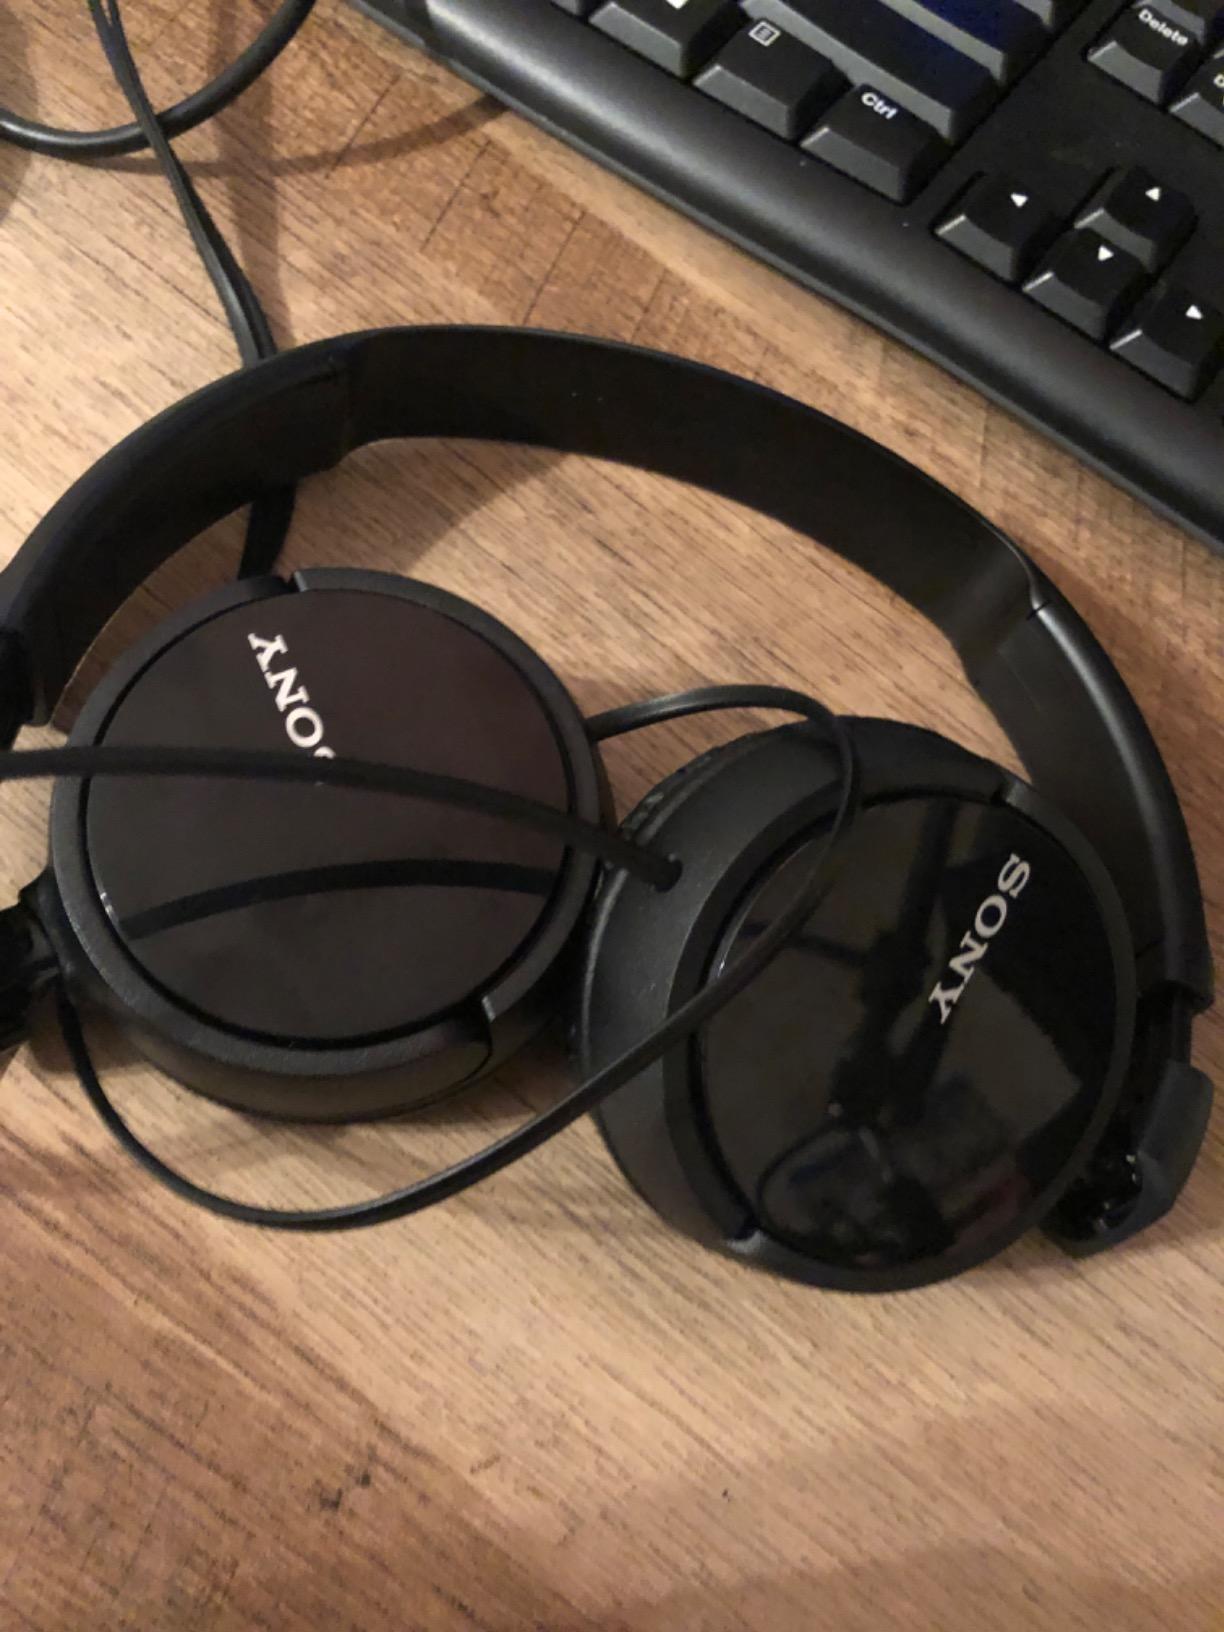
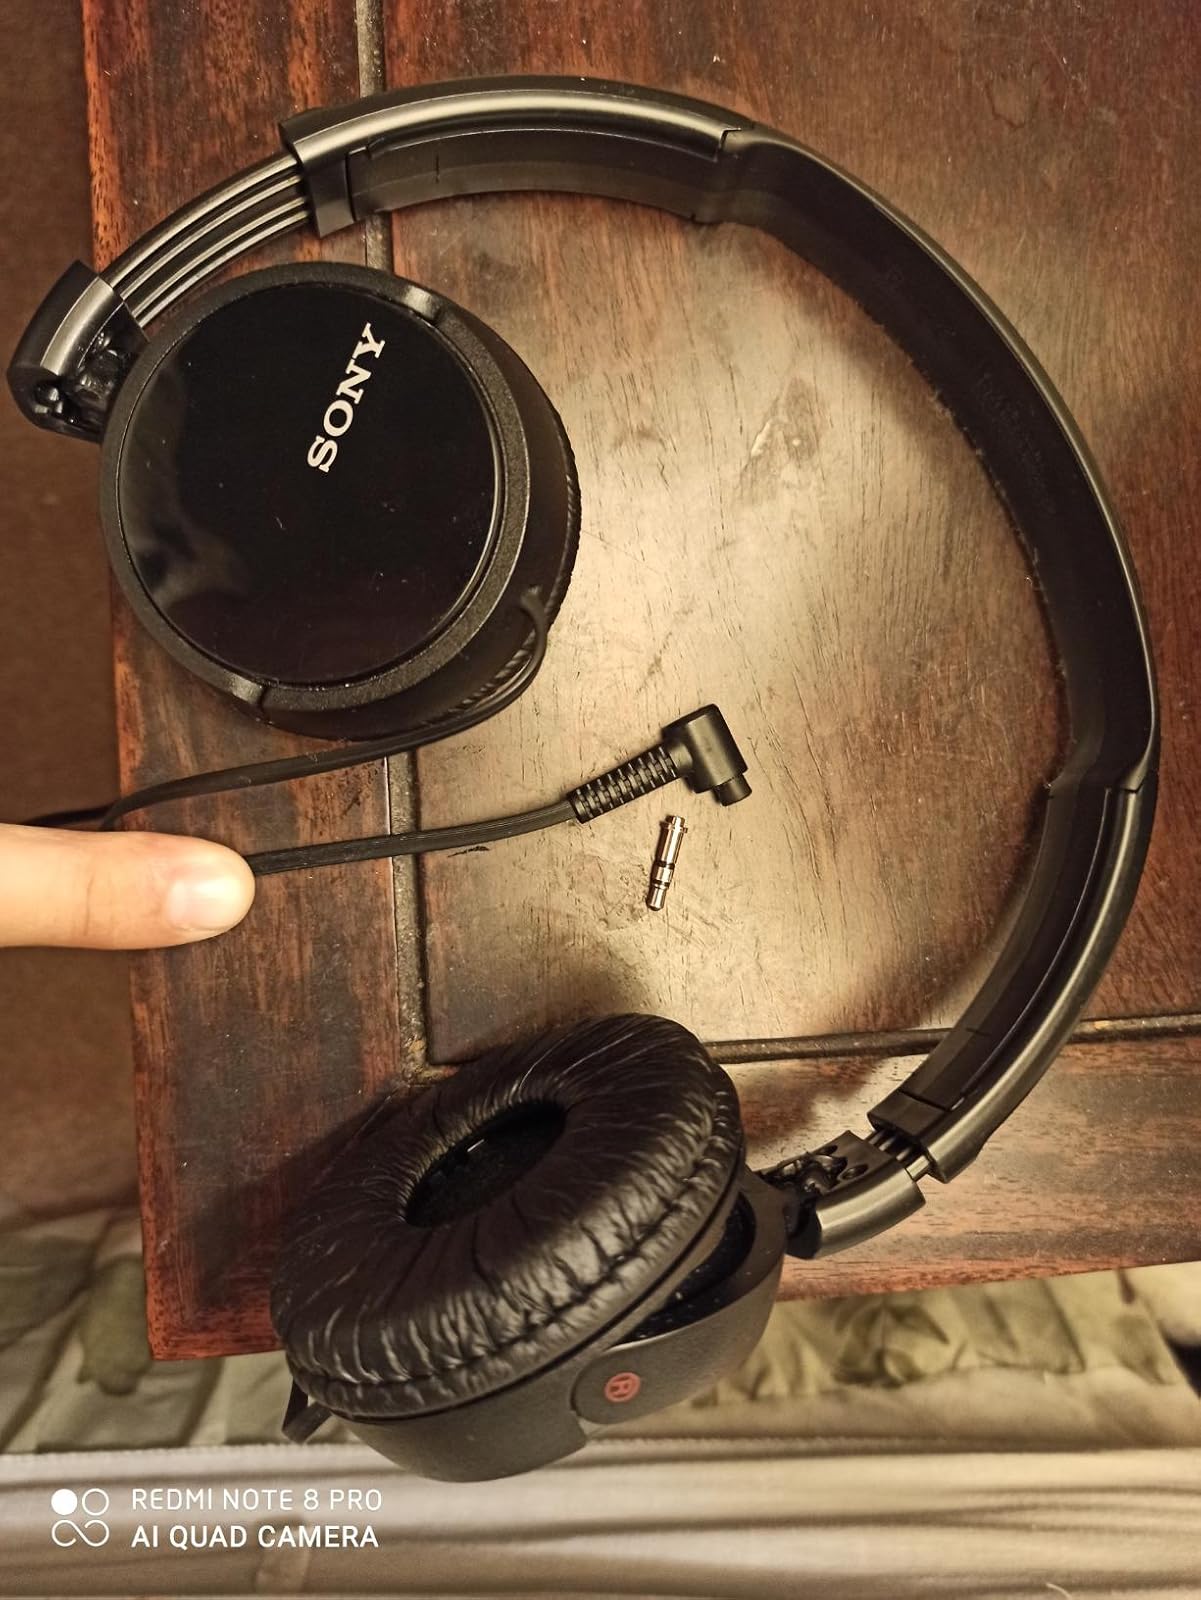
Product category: headphones
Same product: yes